National Academy of Internal Affairs

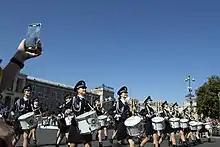
A corps of drums from the academy on Independence Day.

The general library was founded on 15 January 1957, today being used for academic studies by cadets. The academy maintains its own sports team. In November 2013, the drummers ensemble of the academy took part in the military parade on Khreschatyk Street in honor of the 70th Anniversary of the Liberation of Kyiv.